Symphonic poems (Liszt)

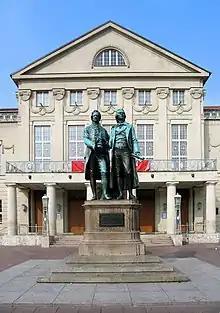
Goethe and Schiller in front of the Deutsches Nationaltheater and Staatskapelle Weimar, where many of Liszt's symphonic poems premiered.

According to cultural historian Hannu Salmi, classical music began to gain public prominence in Western Europe in the latter 18th century through the establishment of concerts by musical societies in cities such as Leipzig and the subsequent press coverage of these events. This was a consequence of the Industrial Revolution, according to music critic and historian Harold C. Schonberg, which brought changes to the early 19th-century lifestyles of the working masses. The lower and middle classes began to take an interest in the arts, which previously had been enjoyed mostly by the clergy and aristocracy. In the 1830s, concert halls were few, and orchestras served mainly in the production of operas—symphonic works were considered far lower in importance. However, the European music scene underwent a transformation in the 1840s. As the role of religion diminished, Salmi asserts, 19th-century culture remained a religious one and the attendance of the arts in historical or similarly impressive surroundings "may still have generated a rapture akin to experiencing the sacred." Schonberg, cultural historian Peter Cay and musicologist Alan Walker add that, while aristocrats still held private musical events, public concerts grew as institutions for the middle class, which was growing prosperous and could now afford to attend. As interest burgeoned, these concerts were performed at a rapidly increasing number of venues. Programs often ran over three hours, "even if the content was thin: two or more symphonies, two overtures, vocal and instrumental numbers, duets, a concerto." Roughly half of the presented music was vocal in nature. Symphonies by Wolfgang Amadeus Mozart, Joseph Haydn or Ludwig van Beethoven usually opened or concluded concerts, and "while these works were revered as models of great music, they were ultimately less popular than the arias and scenes from operas and oratorios that stood prominently in the middle of these concerts."